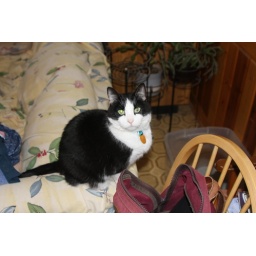
Junior the cat is hanging out on the back of the couch and snooping in my backpack.